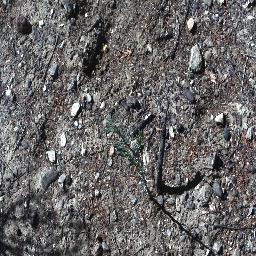
Label: prickly_acacia